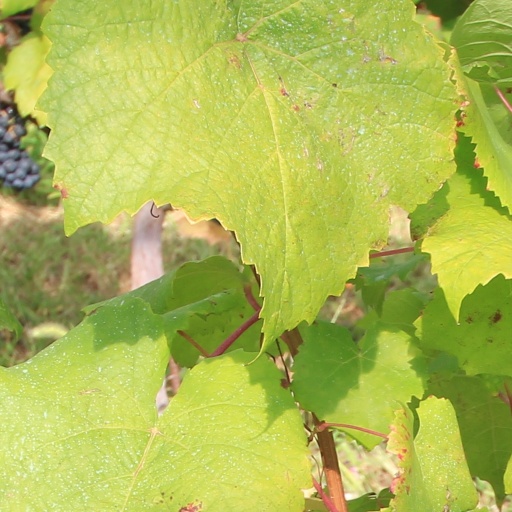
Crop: grape